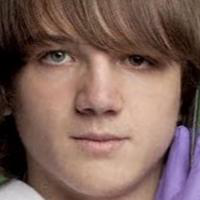
Age group: age 11-20